Afonso, Prince Imperial of Brazil

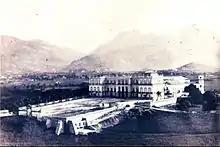
The Palace of São Cristóvão where Afonso lived. Photograph taken about 15 years after his death.

Afonso was healthy, and as the eldest son of Pedro II, was heir to the throne and styled "Prince Imperial". The young prince resembled his father, particularly in his face, hair and eyes. Because of his gender and position as heir apparent, he became the center of attention, particularly for Pedro II. A letter written by Pedro II to his elder sister Maria II a few months after the birth of his second child—a daughter named Isabel—displayed his happiness: "No news here save the good state of health of myself, of the empress, and of the little ones, who are becoming increasingly cute, principally little Afonso, who is already walking and who says many words, still half incomprehensible, the which increases their charm."